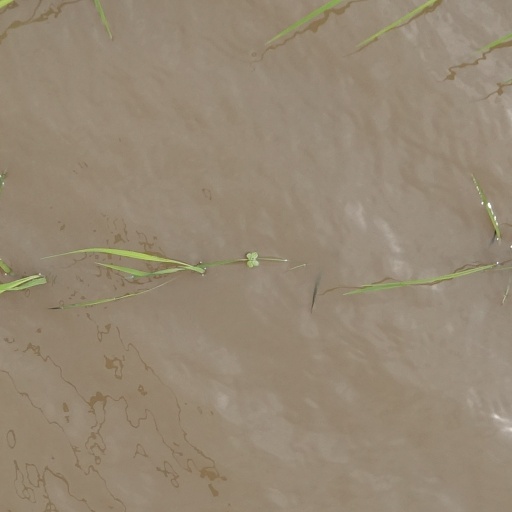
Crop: rice